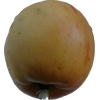
Label: apple